George Richmond (painter)

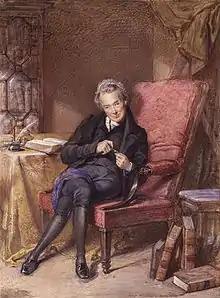
Watercolour of William Wilberforce, 1833.

He had now formed a deep attachment to Julia, a beautiful daughter of Charles Heathcote Tatham, the architect, and when her father revoked the consent he had at first given to their union, the young couple ran away, journeyed to Scotland by coach in the deep snow of a severe winter, and were married according to Scottish law at Gretna Green in January 1831. This act proved the turning-point of Richmond's career, and determined him to adopt portraiture as the readiest means of earning a living. Soon after the young couple had set up house in Northumberland Street, they were found and befriended by Sir Robert Harry Inglis, and it was at his instance that the portrait in watercolour of William Wilberforce, afterwards engraved by Samuel Cousins, was painted by Richmond; this picture, by its happy treatment of a difficult subject, and by the excellence of the engraving after it, achieved a worldwide success. There followed immediately many successful watercolour portraits, among which may be mentioned those of Lord Teignmouth, the Frys, the Gurneys, the Buxtons, the Upchers, and the Thorntons, all traceable to Inglis's friendly introduction.